Giuseppe Orioli

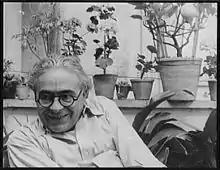
Pino Orioli in 1935, photographed by Carl Van Vechten

Giuseppe "Pino" Orioli (1884–1942) was a Florentine bookseller best known for privately publishing the unexpurgated first edition of "Lady Chatterley's Lover" and for his long association with Norman Douglas.